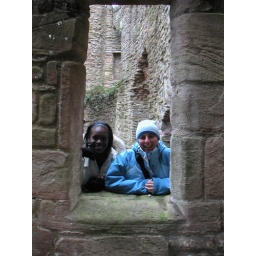
me and daedra in a castle window